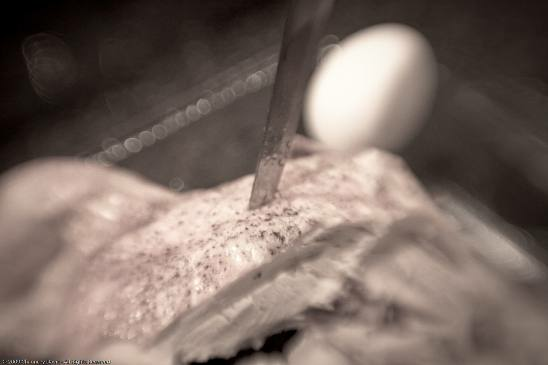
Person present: No